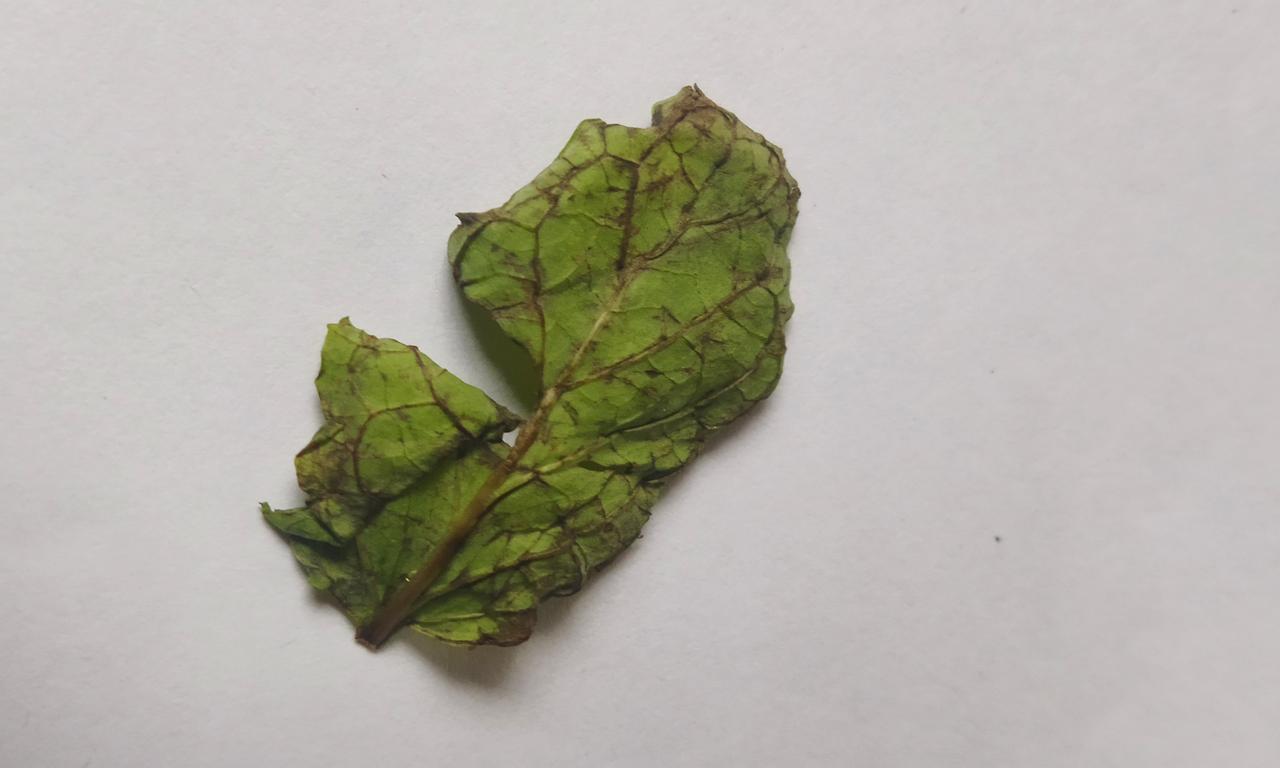
Label: Spoiled